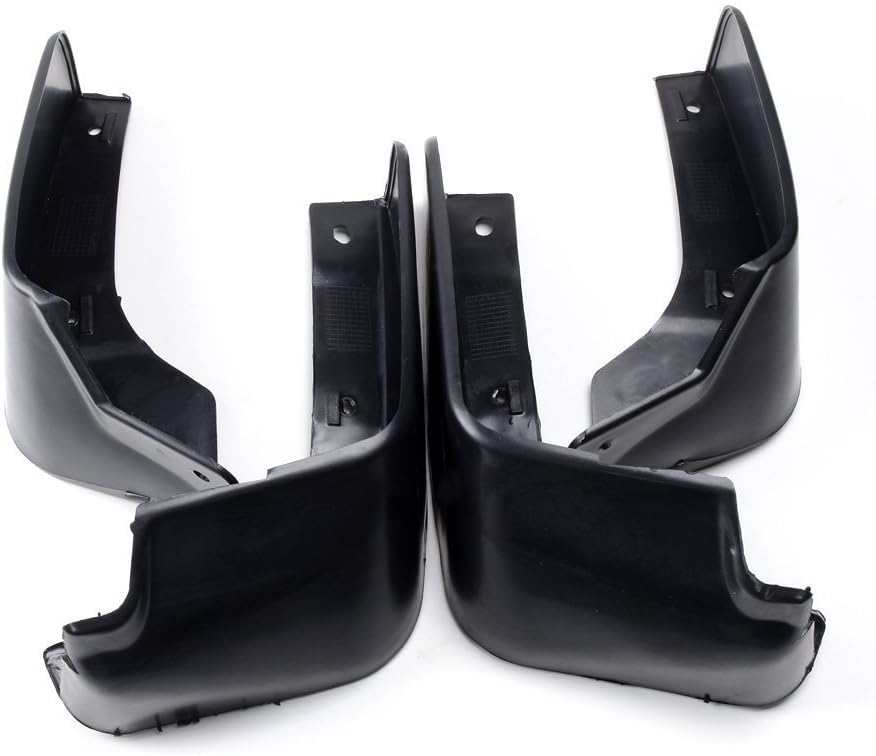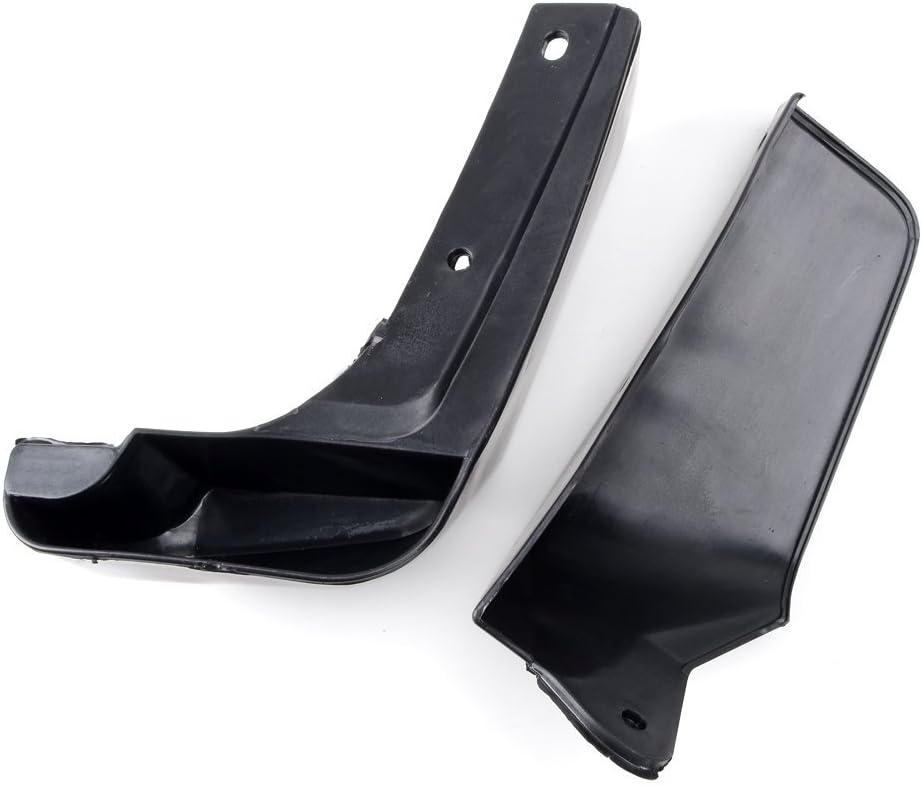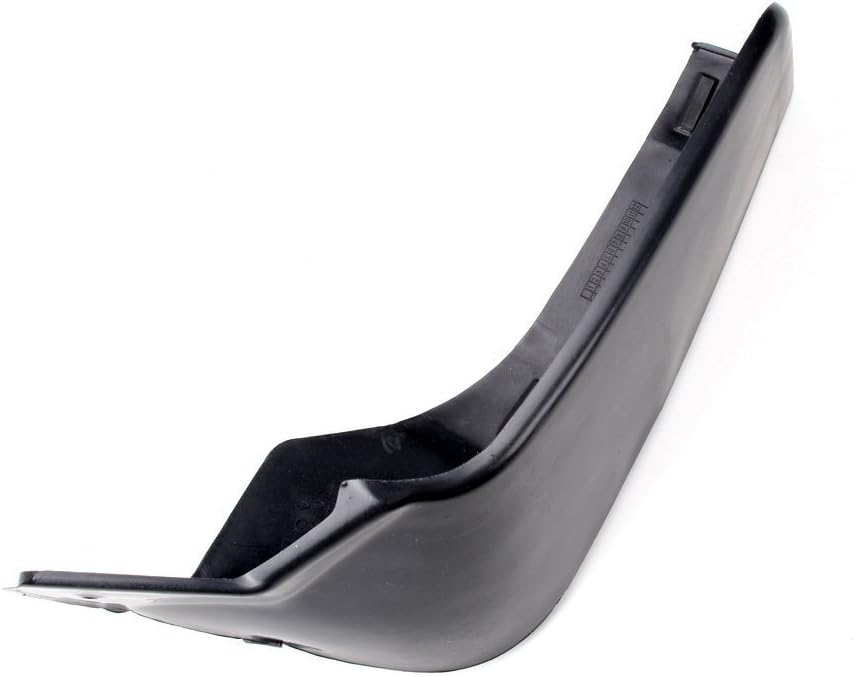
4pcs Mud Flap Splash Guard Fender Mudguard Mudflap For Nissan Sentra 2013 2014 2015 2016 2017
Category: Automotive
Product Description: 4pcs Mud Flap Splash Guard Fender Mudguard Mudflap For Nissan Sentra 2013 2014 2015 2016 2017 Advantages: 1. Made of High-Quality Semi-Rigid ABS for Enhancing Strength and Durability 2. Strict Factory QC test , high Quality guaranteed 3. Enhance the look of your car while protecting the paint work from dirt and preventing stone chip damage 4. 100% Weather Proof, Never Fade Under Any Rigorous Condition(snow etc.) 5. Specific mud guards contour your vehicle's body lines exactly and look great Installation instructions: 1. Please look at the back of the mud flaps. There are words showing directions:left front, right front, left rear, right rear. 2. In installation, original screws of the corresponding parts in the car should be removed firstly. 3. Make sure that the mud flaps are well placed to protect corresponding parts of the car. 4. As for very few car models, if the original car don't have screw holes, please directly rotate our self-tapping screws into your car. Note: This mud guard fit OEM chassis only! Not compatible with side skirts (Ground kits) or body modifications! Warranty:The factory offer 6 months warranty after purchase Package Includes: 1. 4 Pcs Mud Flap(2 pcs Front L/R & 2 pcs Rear L/R) 2. 1 Bag of Mounting Screws Click "Add to Cart" to get your car with extra protection Now!
Features: Fit For Nissan Sentra 2013-2017(Not Fit for Model with side skirts,Body modifications;Not Fit the Car with Running Boards or Ground effects kits) | Full Set: Includes front and rear mud guards (for both left and right side) with mounting hardware and mounting | Guaranteed fit and easy to install: Our mud guards are custom designed for a beautiful molded factory look | ABS plastic here; our guards are thick,Strong enough to stand up to whatever the road gives them | Include:4 PCS Flaps Splash(2 pcs Front L/R & 2 pcs Rear L/R), All Required Hardware